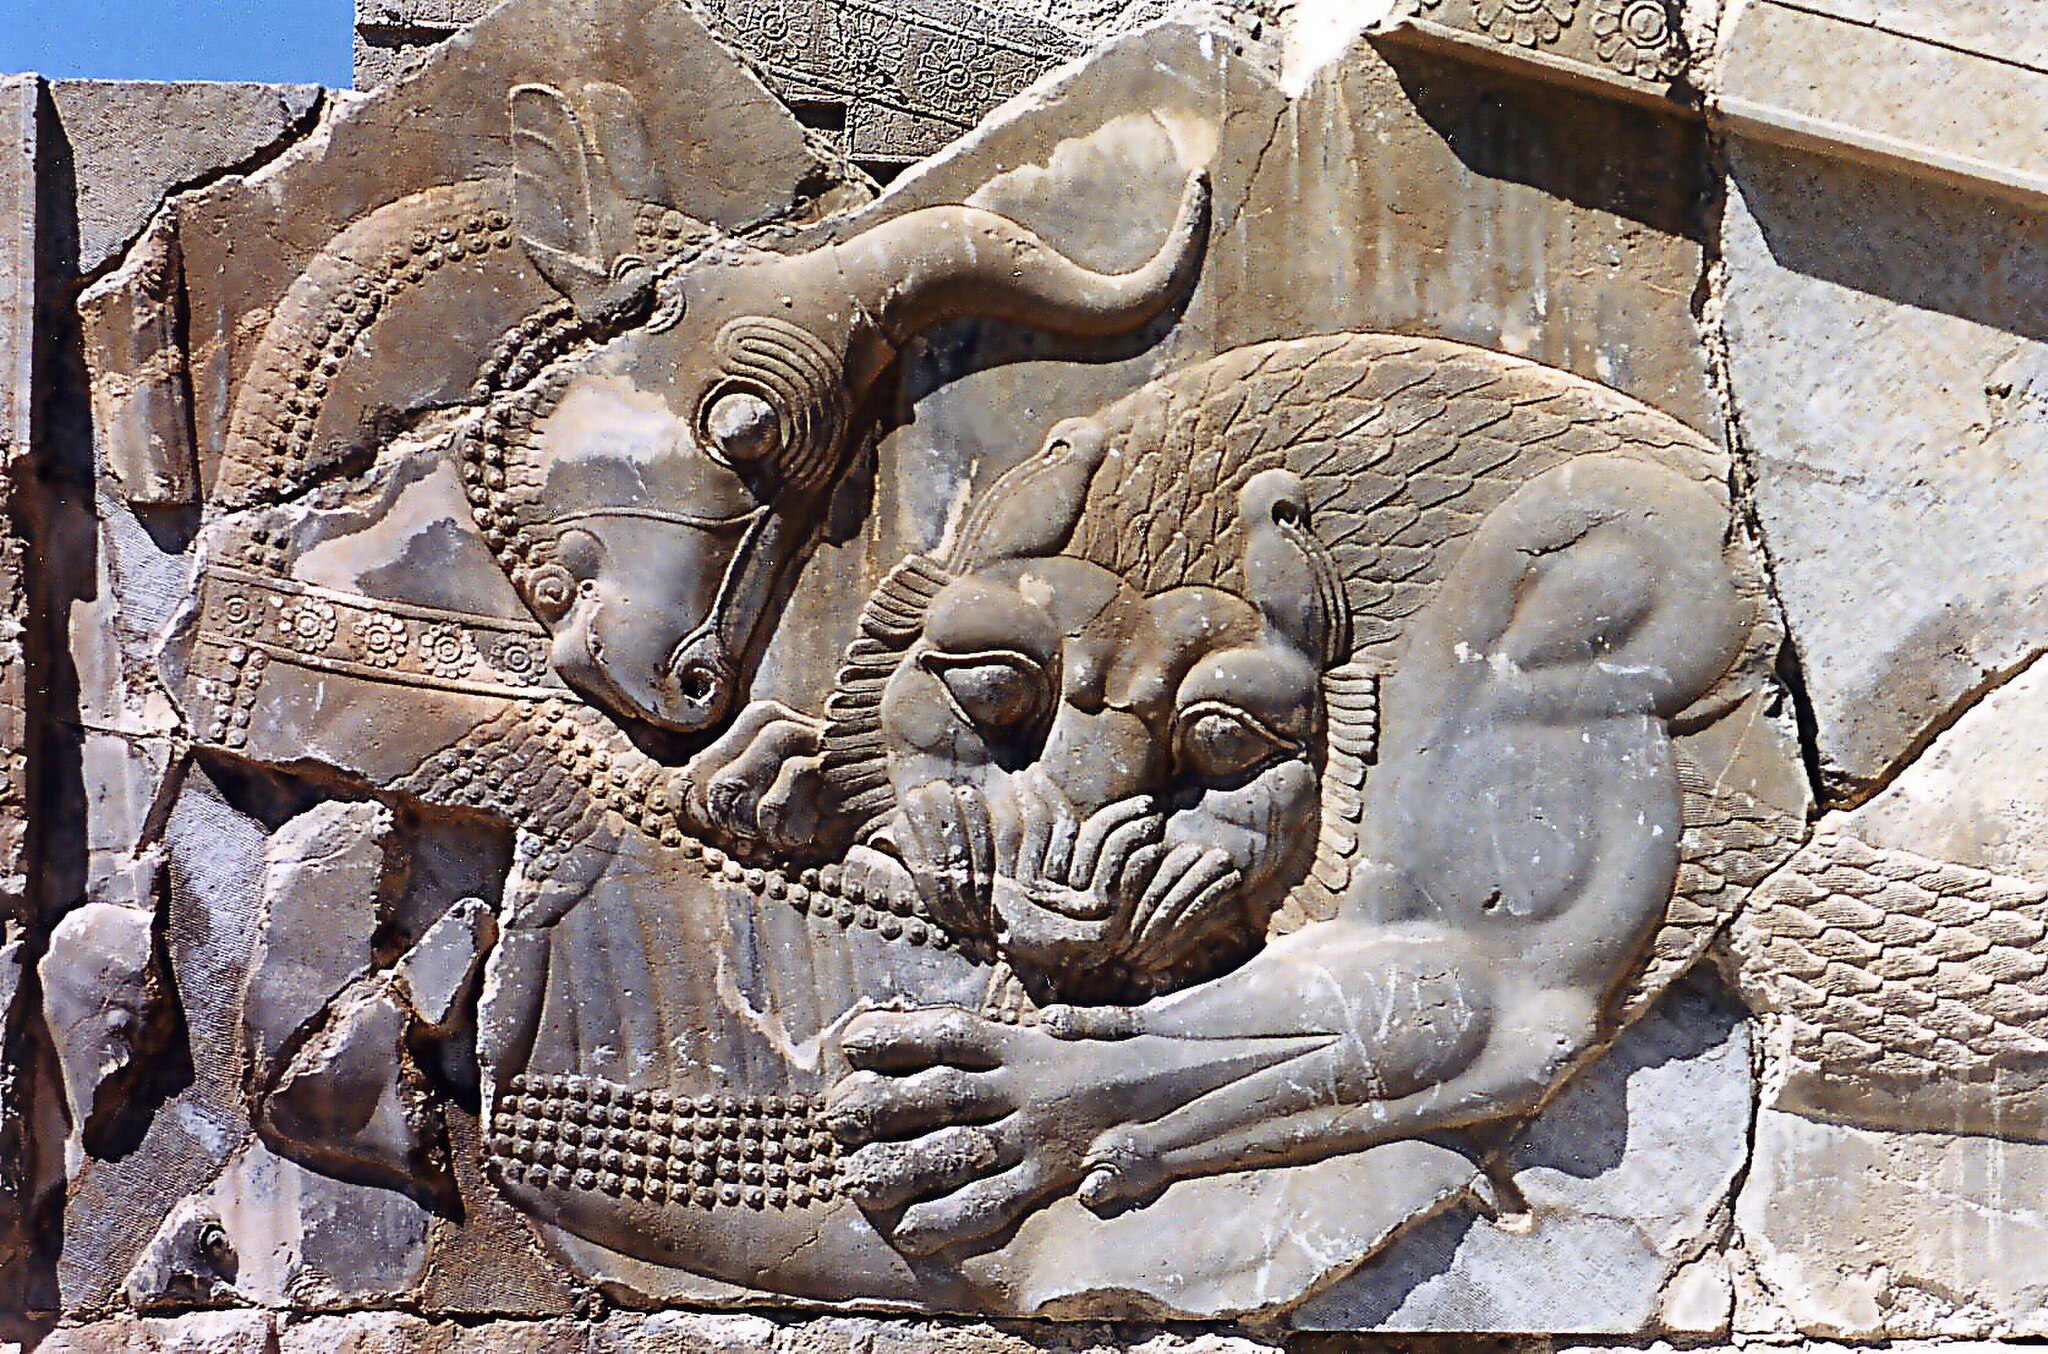
Title: Persépolis. Lion & taureau2
Description: Persépolis (Iran). Bas-relief décorant un escalier monumental. VIe-Ve s. av. J.-C. Photo Ginolerhino 2002
Categories: GFDL, Files with no machine-readable source, License migration redundant, Self-published work, Assumed own work, 2002 in Persepolis, Lion attacking a bull, Persepolis, Eastern staircase of Hadish